Neumünster station

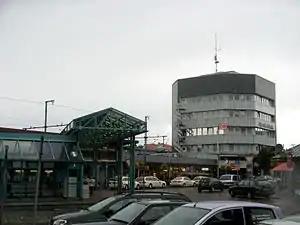

Neumünster station is the main railway station of the town of Neumünster in the German state of Schleswig-Holstein. It is at the junction of lines to Flensburg, Heide, Hamburg-Altona, Kiel, Bad Oldesloe, Kaltenkirchen and until 1985 Ascheberg. It is currently operated by Deutsche Bahn, which classifies it as a category 2 station.